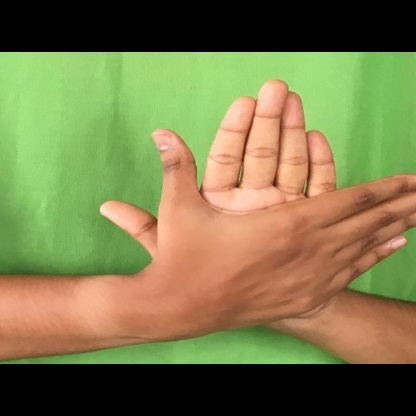
Mudra: Chakra